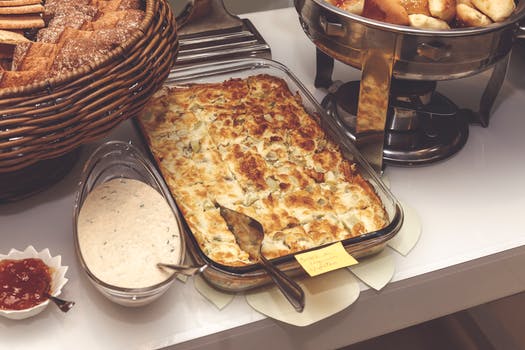
Label: No Watermark